CASA C-212 Aviocar

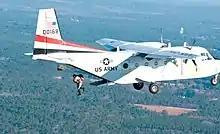
USASOAC C-212 conducting static-line parachute operations

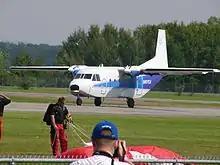
CASA CN 212-200 used for parachuting by the SkyHawks Parachute Team

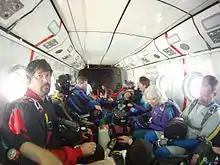
Skydivers waiting to jump from a CASA C-212, June 2011

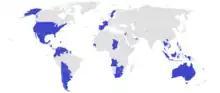
CASA C-212 military operators

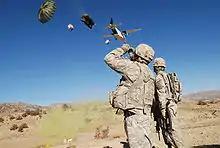
Blackwater Worldwide C-212 over Afghanistan

As of September 2011, CASA C-212s have been involved in 71 hull-loss incidents with a total of 558 fatalities.